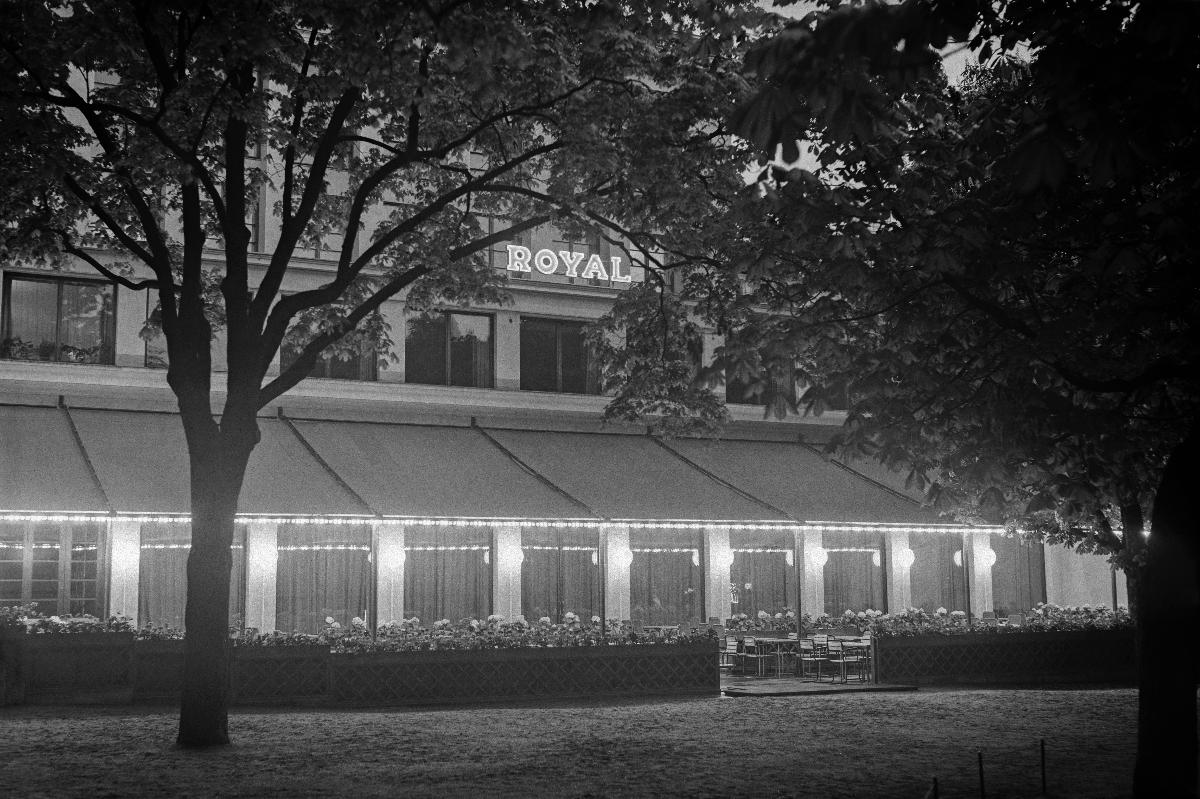
Ravintola Royal
Restaurang Royal; Restaurant Royal
sisällön kuvaus: Ravintola Royal Helsingissä 1936. content description: Restaurant Royal in Helsinki 1936. innehållsbeskrivning: Restaurang Royal i Helsingfors 1936.
Kuvaaja: Sundström, Hugo, kuvaaja
Vuosi: 1936
Paikka: Suomi, Uusimaa, Helsinki
Aiheet: teatterirakennukset; rakennukset; ulkokuva; ravintolat; HBL; theatre buildings; buildings; architecture; exterior; restaurants; teaterbyggnader; byggnader; arkitektur; exteriör; restauranger